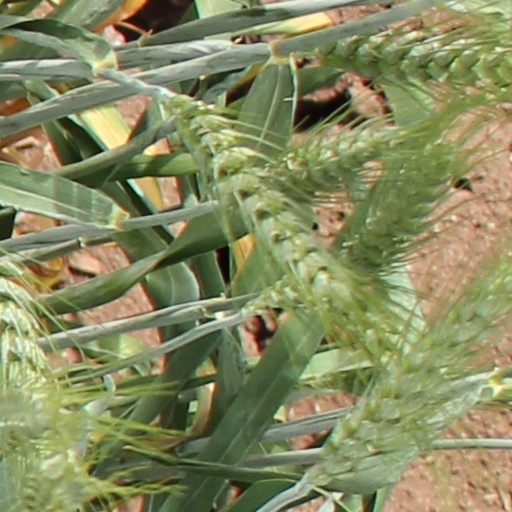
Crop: wheat